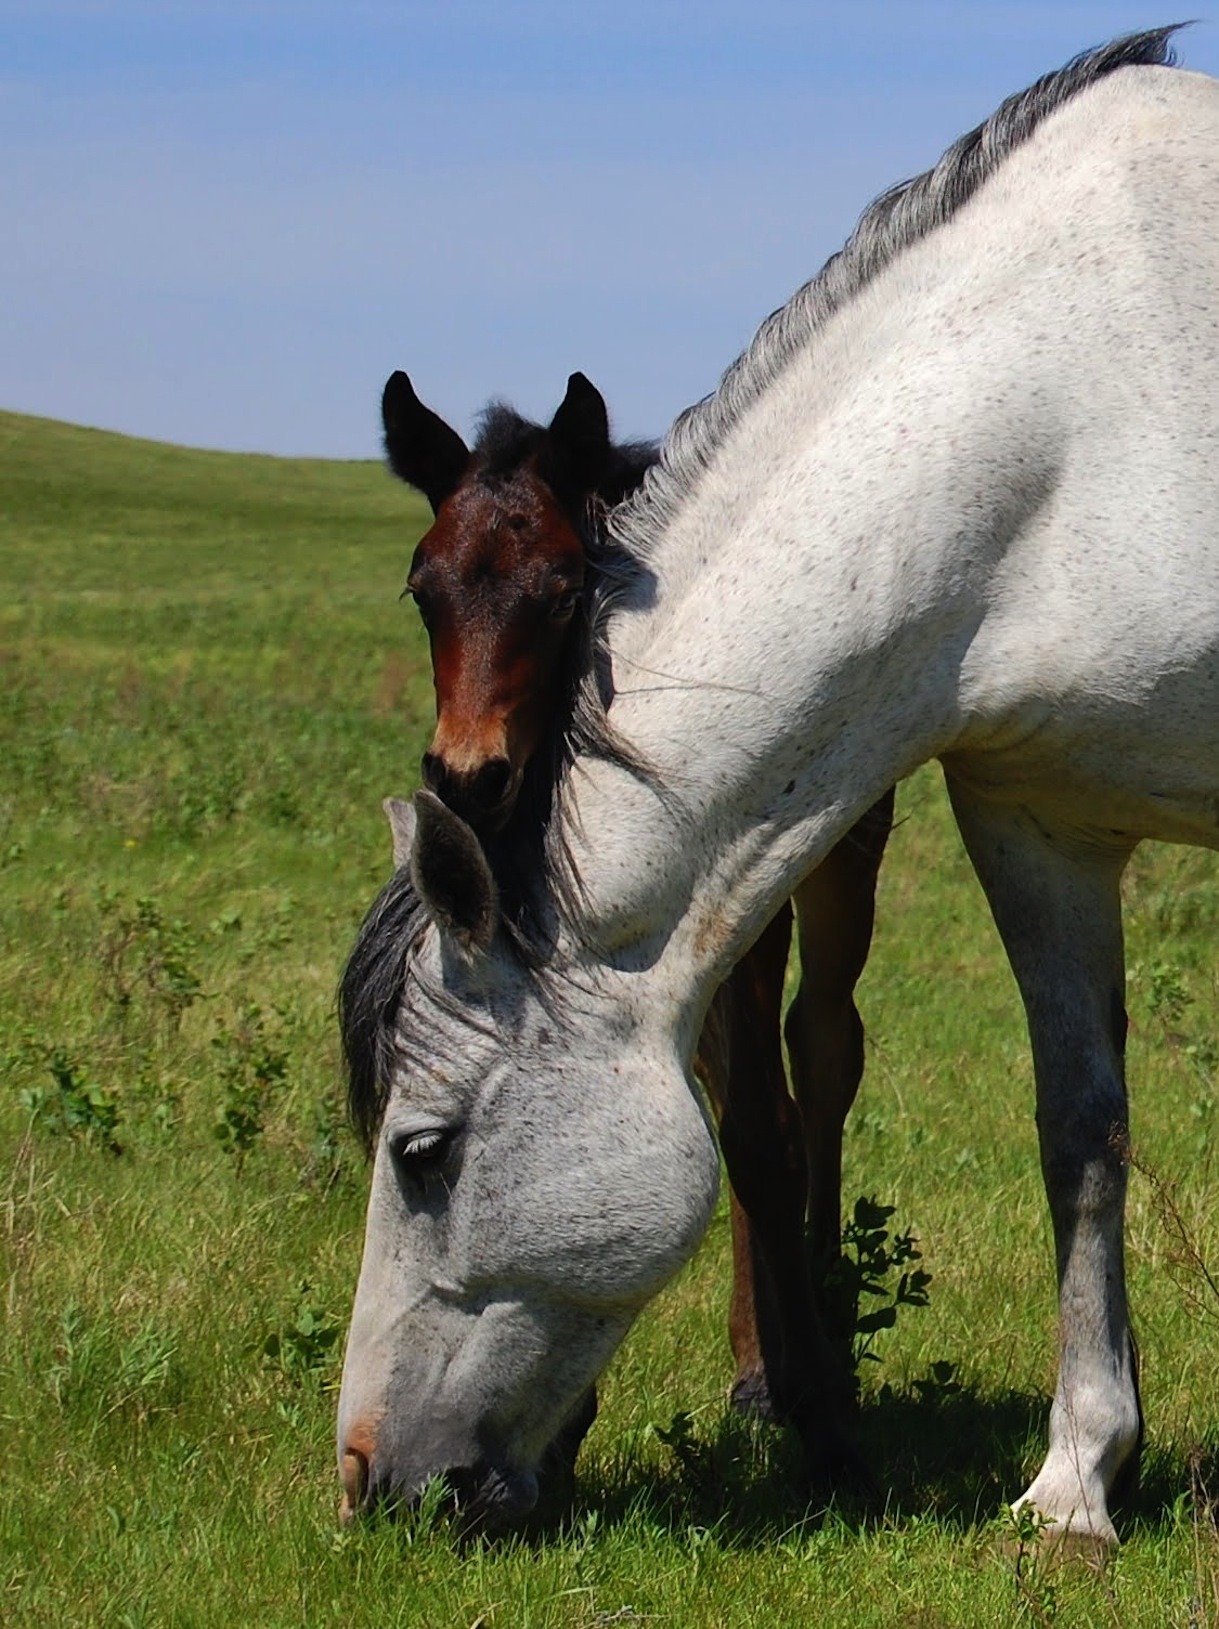
nature, grass, sky, field, meadow, countryside, cute, country, summer, rural, spring, pasture, grazing, horse, mammal, stallion, mane, fauna, plants, horses, outside, clouds, vertebrate, mare, foal, colt, pack animal, horse like mammal, mustang horse